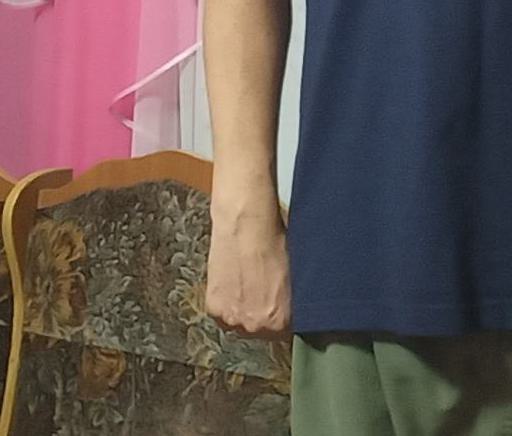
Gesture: no_gesture